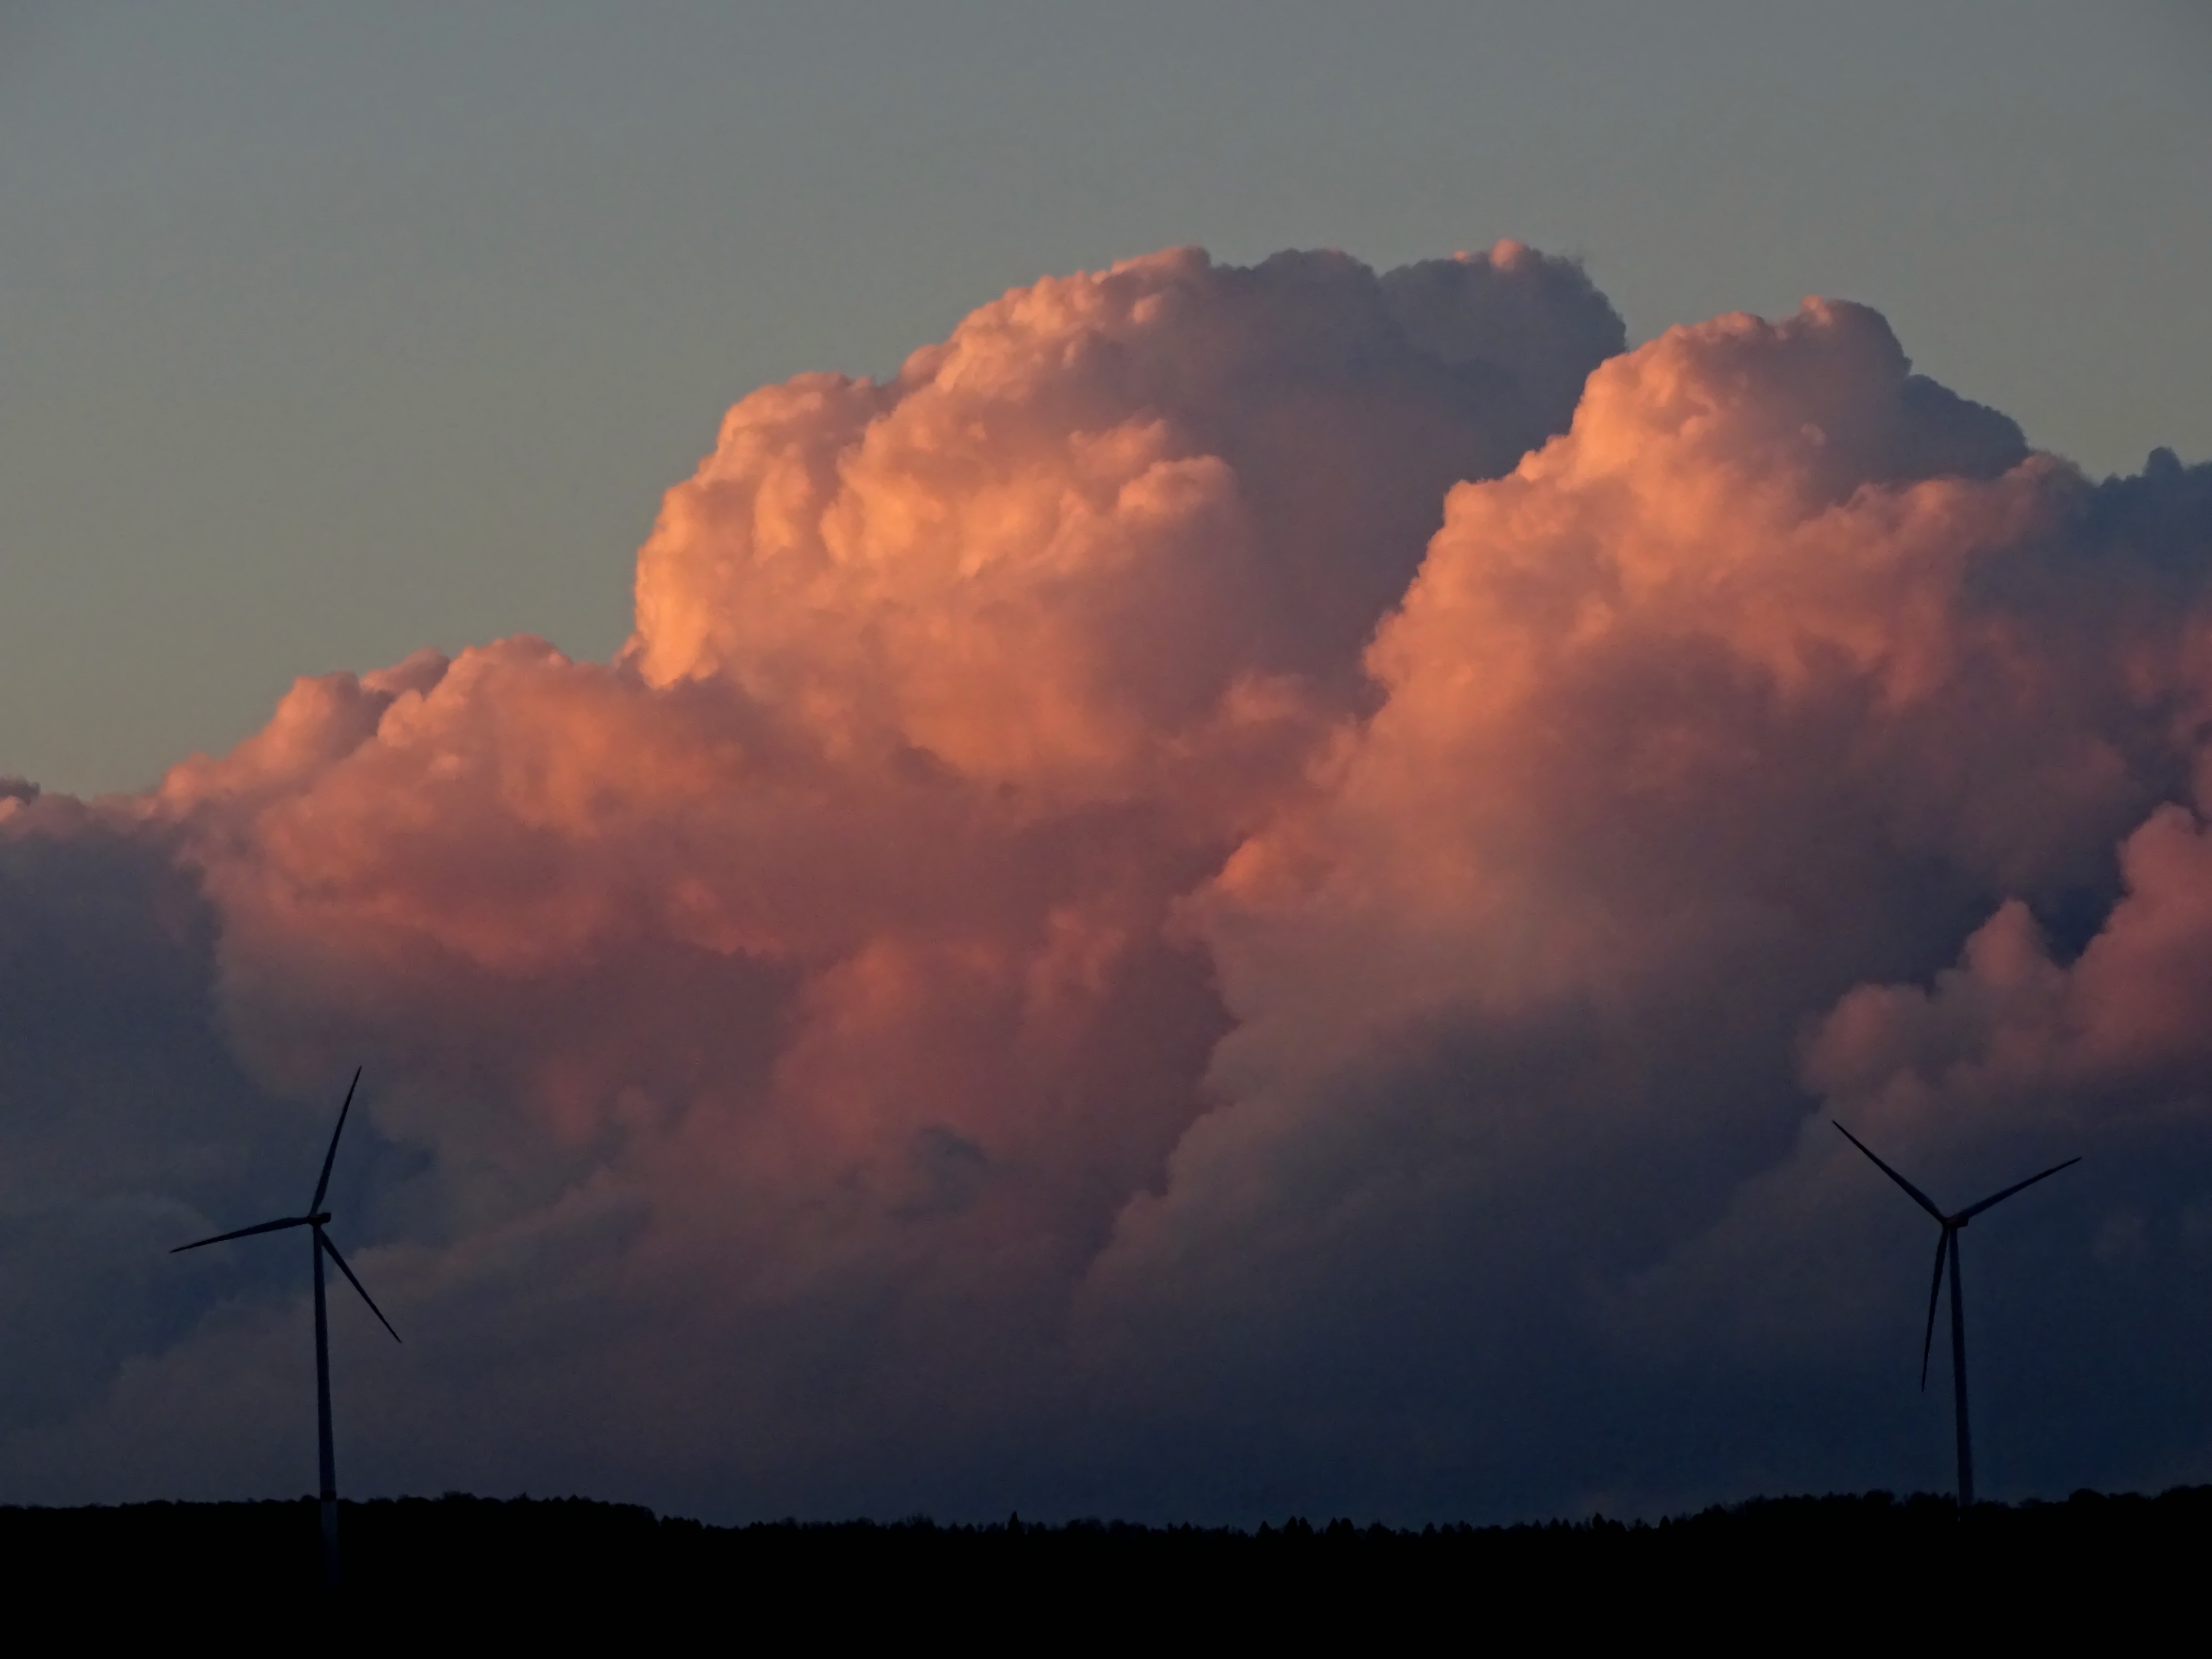
landscape, nature, light, cloud, sky, sun, sunset, wind, atmosphere, dusk, twilight, red, weather, storm, cumulus, wind energy, energy, wind power, thunder, clouds, thunderstorm, power generation, evening sun, atmospheric, afterglow, evening sky, windr der, wolkenspiel, meteorological phenomenon